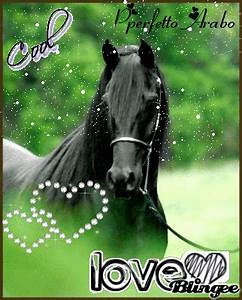
Label: horse